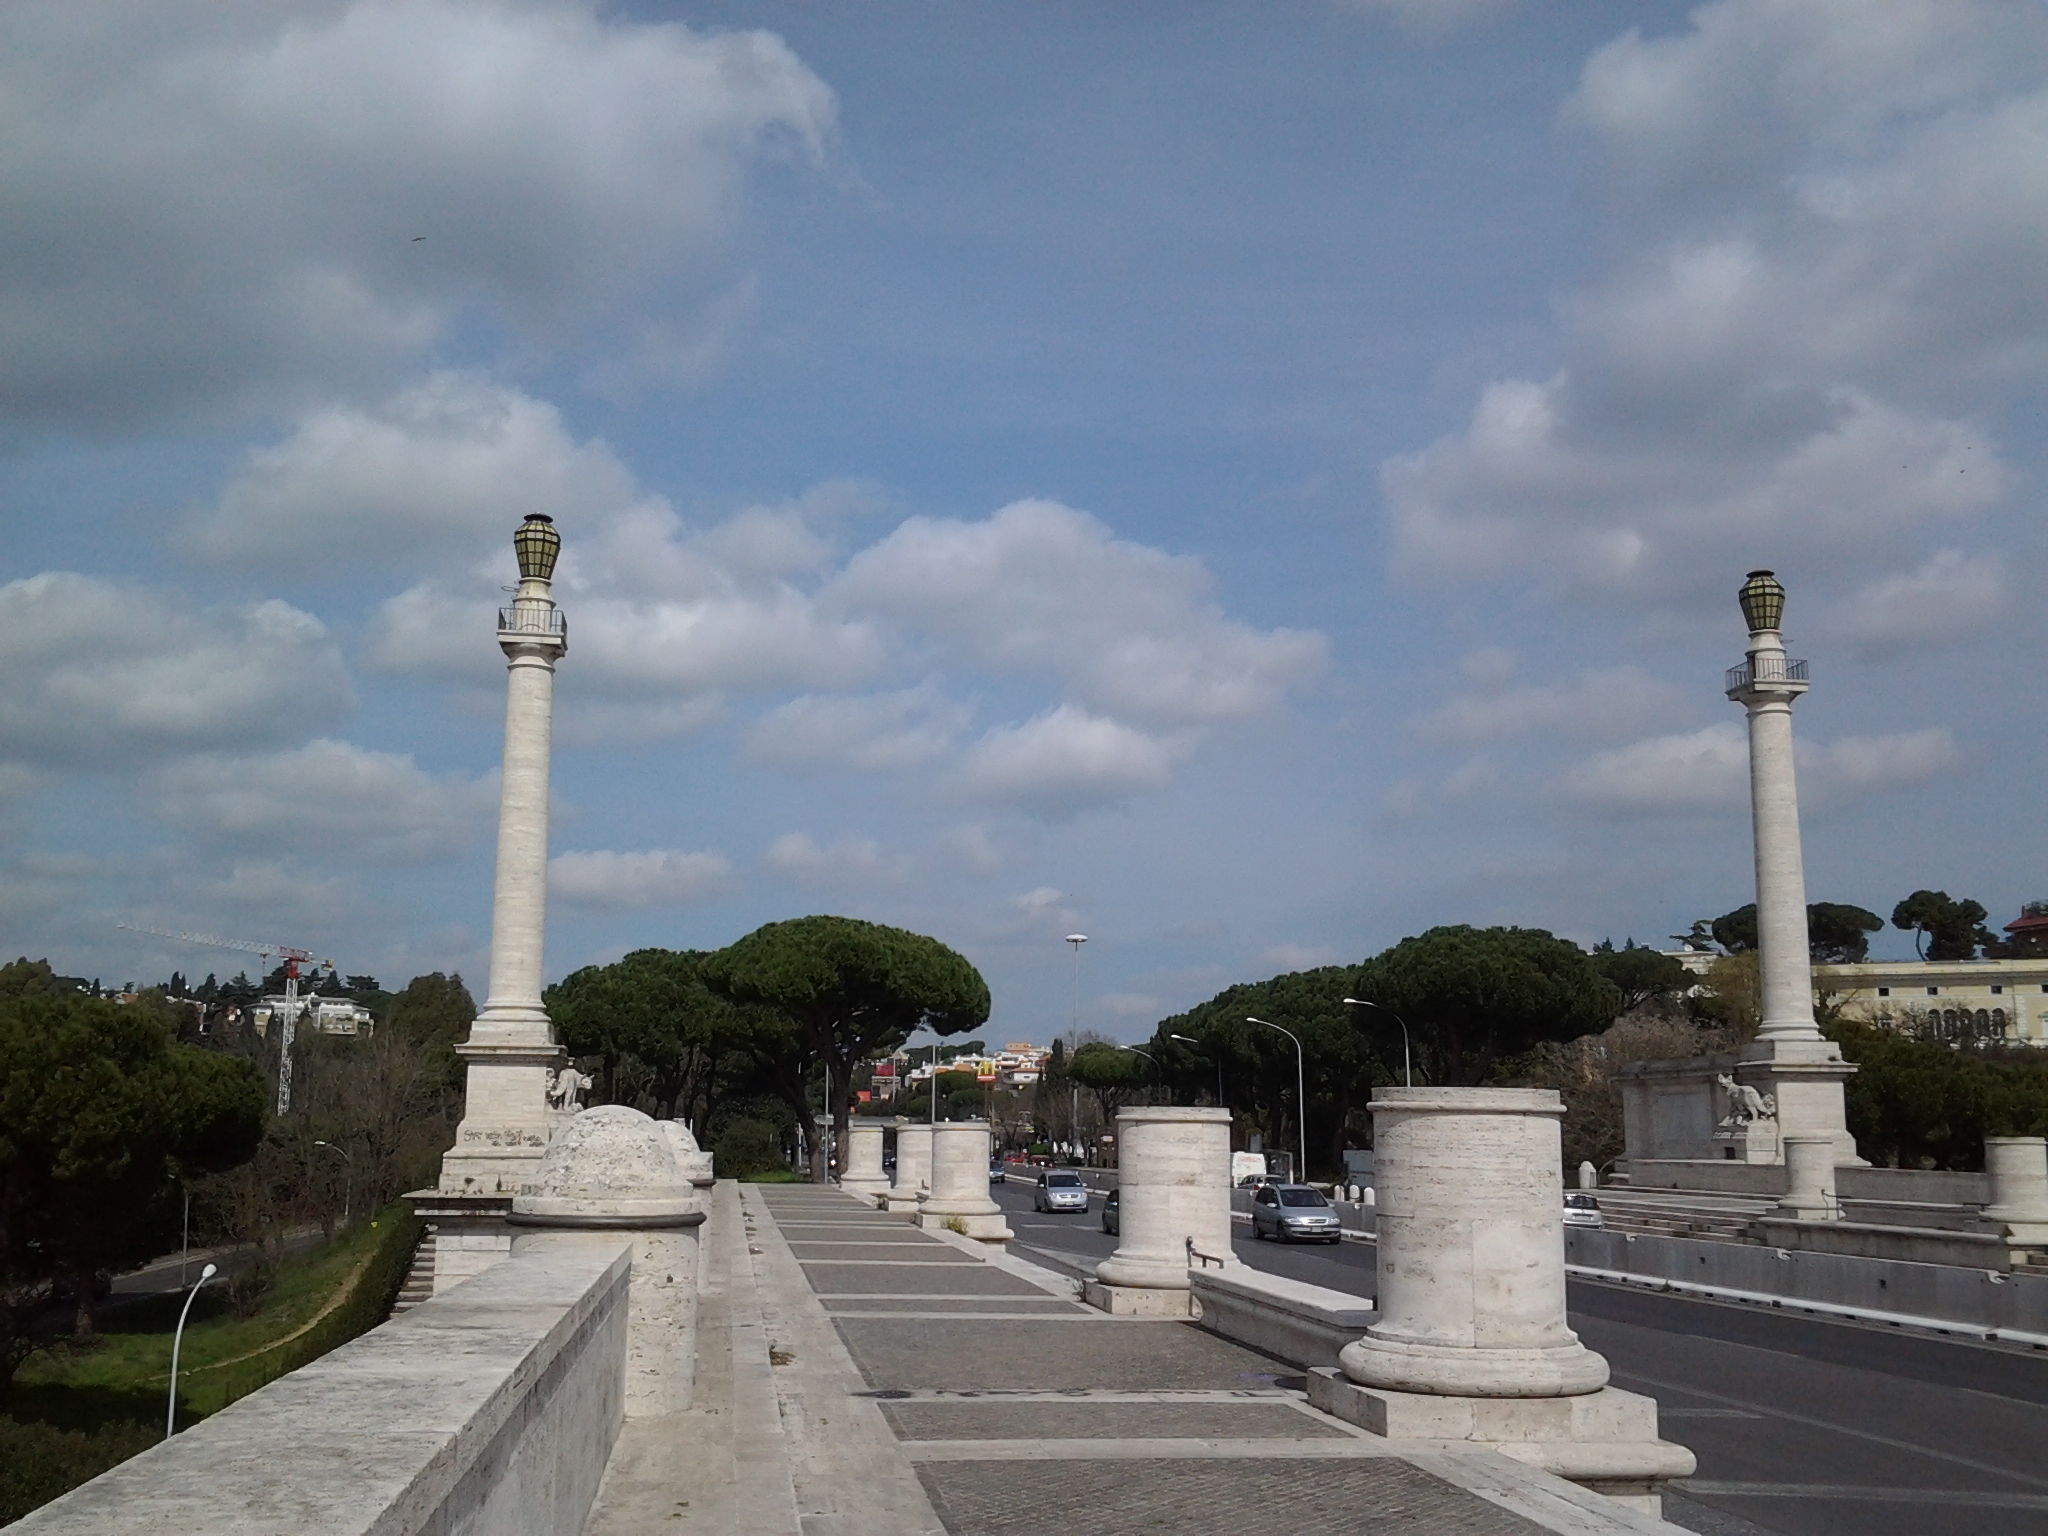
natural, cloud, sky, tree, plant, street light, road surface, monument, city, tower, urban design, road, cumulus, column, walkway, historic site, tourism, light fixture, memorial, national historic landmark, sculpture, tourist attraction, finial, street, vacation, art, pole, symmetry